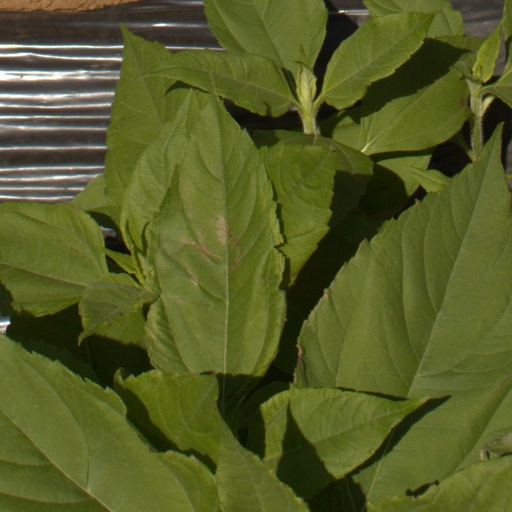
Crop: Jerusalem artichoke